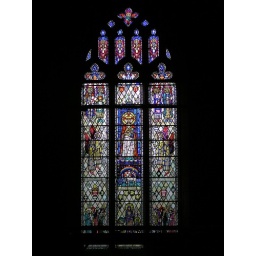
Trena Cox stained glass window (1951) in All Saints, Bubwith, Yorkshire